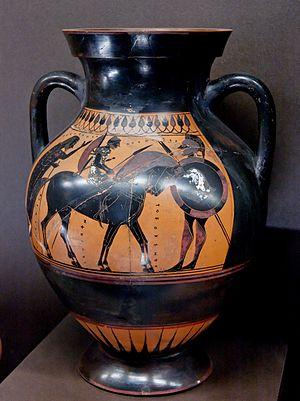
Départ du guerrier. Amphore attique à figures noires, v. 550-540 av. J.-C. Provenance
La collection Campana est une collection d'œuvres d'art regroupée au XIXᵉ siècle par Giampietro Campana.